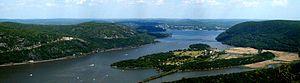
Le parc d'État de Bear Mountain est un parc d'État situé dans les comtés de Rockland et d'Orange, dans l'État de New York, aux États-Unis.